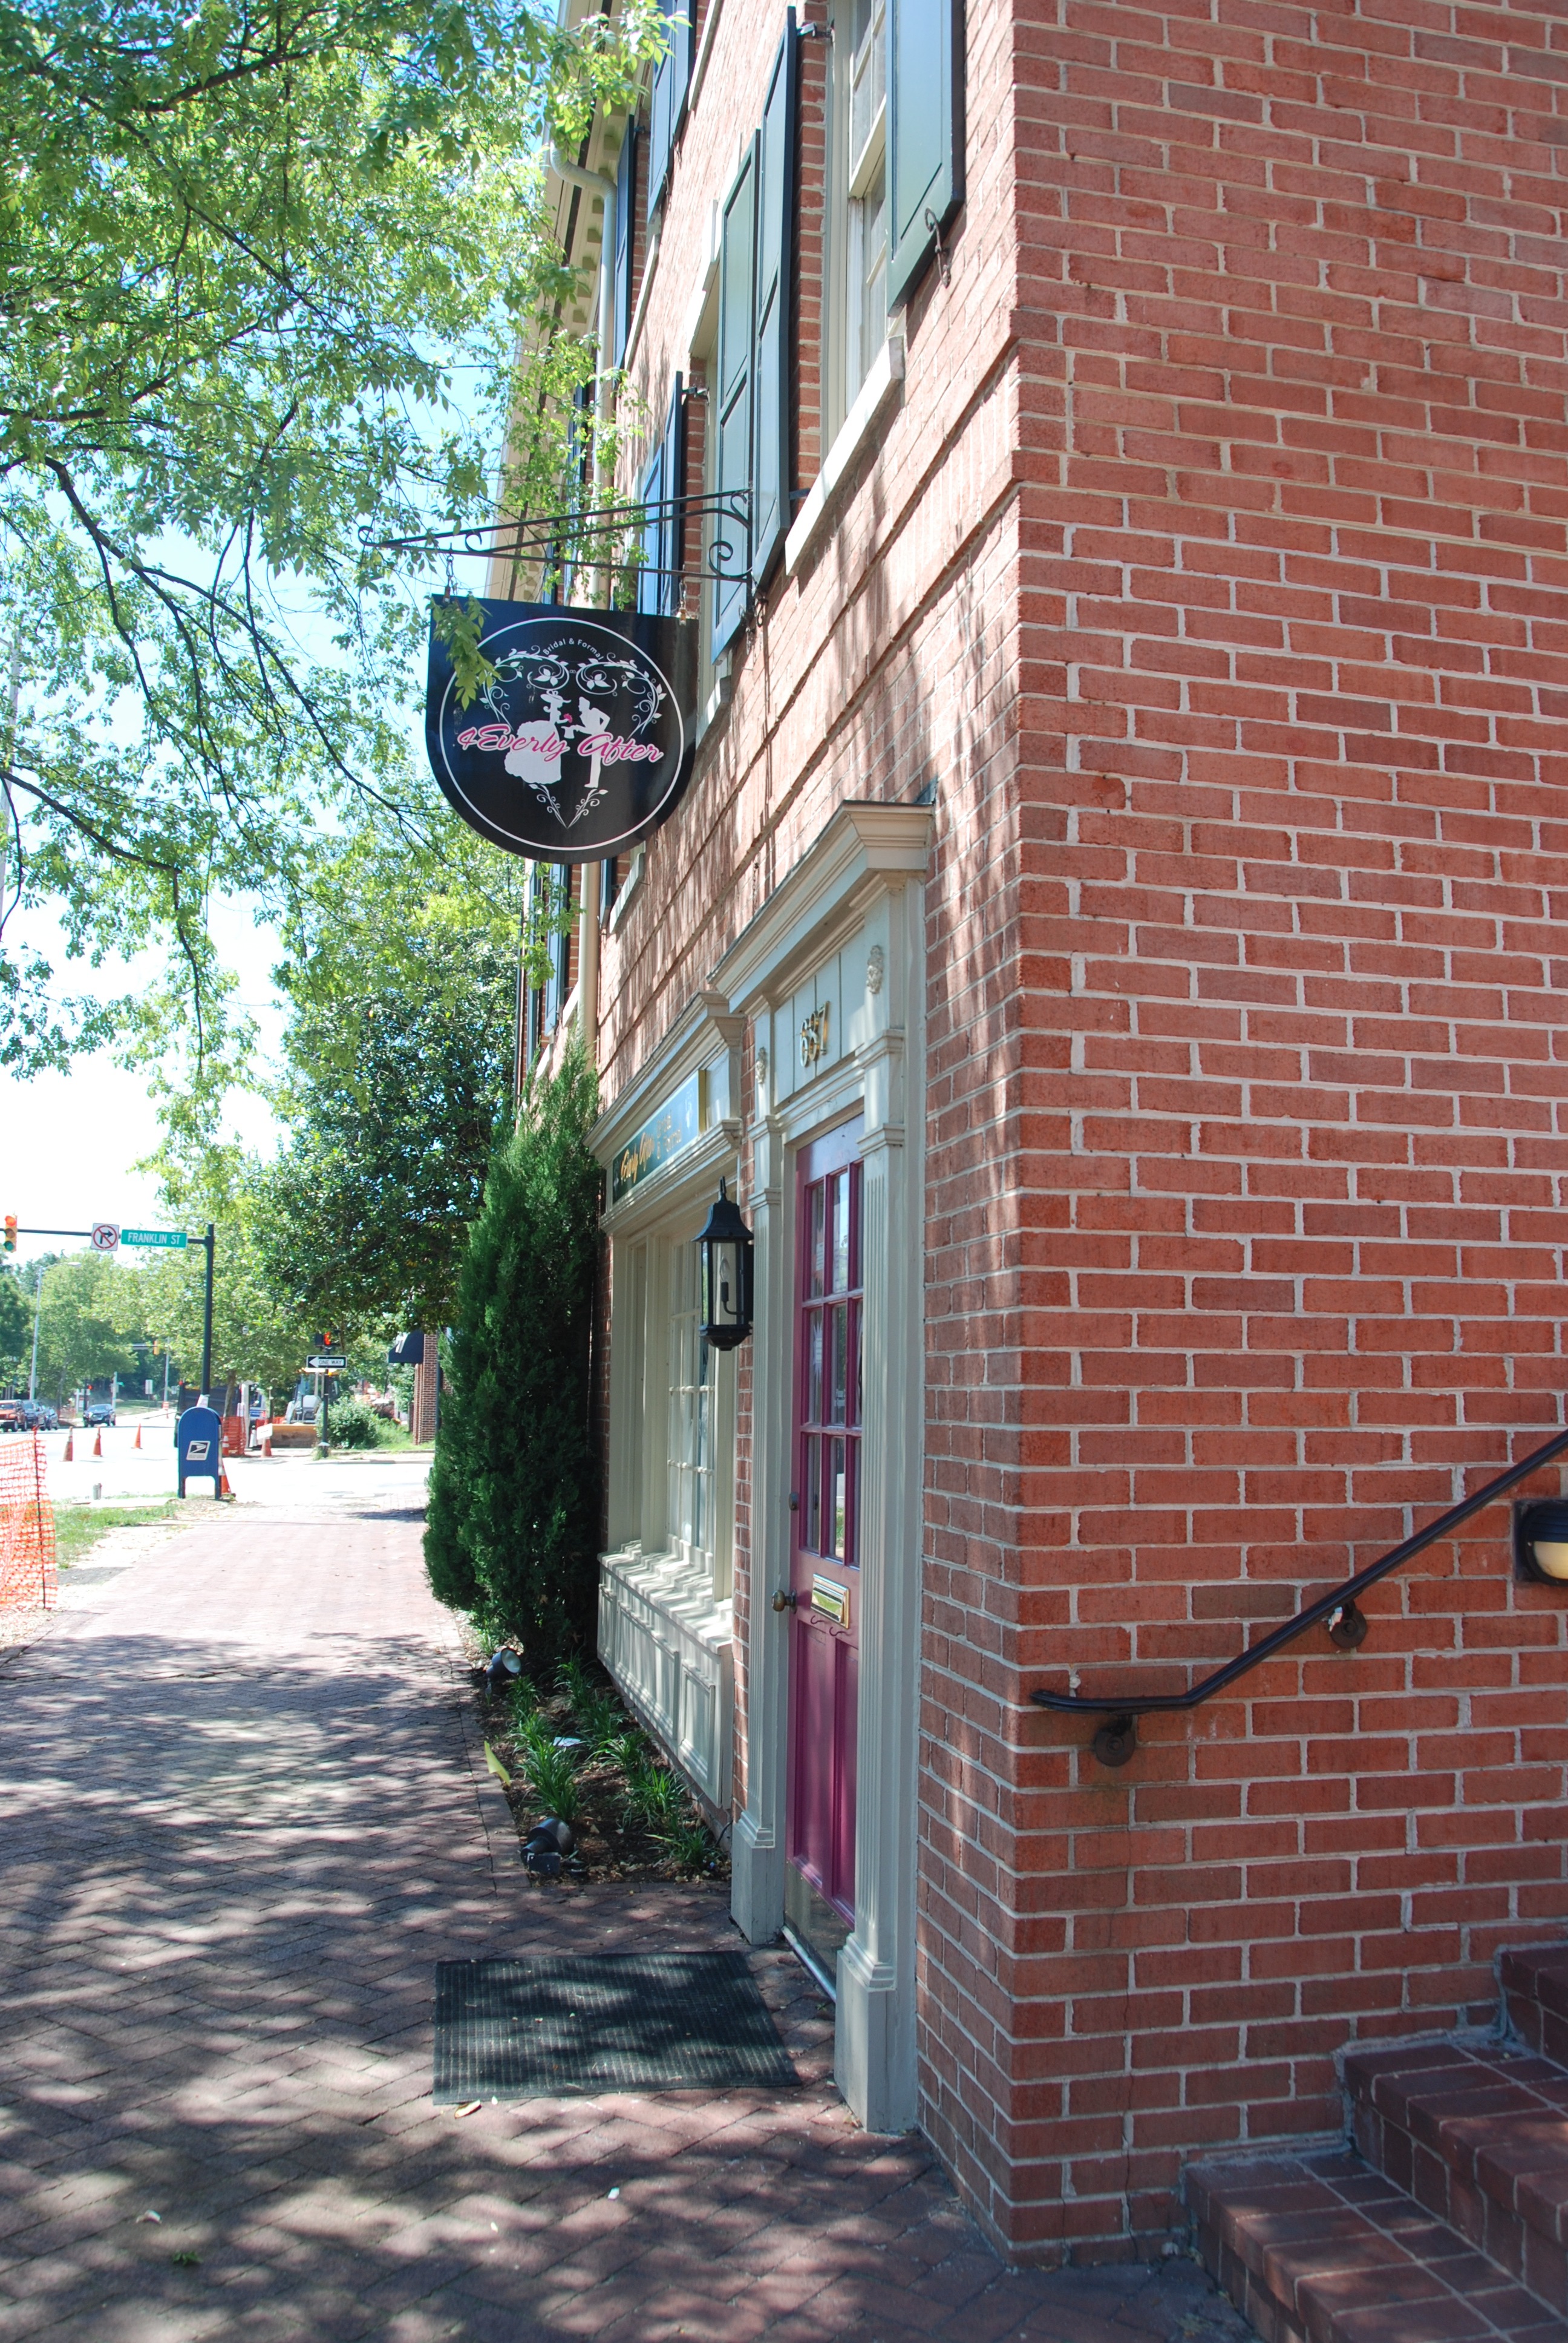
road, street, vintage, antique, house, town, old, alley, city, home, wall, suburb, facade, property, old building, brick, lane, infrastructure, estate, neighbourhood, alexandria, road surface, urban area, residential area, human settlement